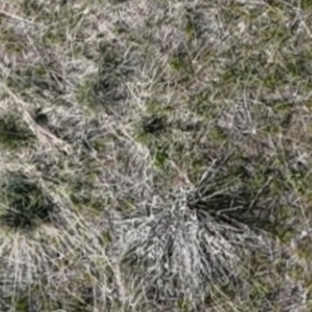
Month: may